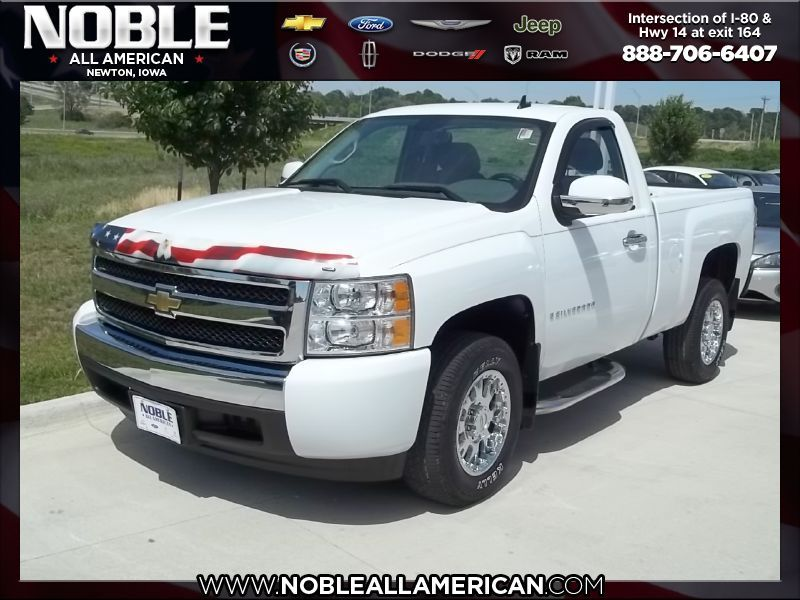
Car model: 2012 Chevrolet Silverado 1500 Regular Cab